University of California, San Diego

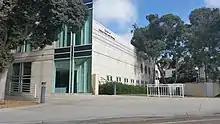
West exterior of the School of Global Policy and Strategy

The collection also includes a work by Alexis Smith consisting of a path made of a large coiling snake whose head guides towards Geisel Library, with a quote from John Milton's "Paradise Lost" carved along its length: "And wilt thou not be loath to leave this Paradise, but shalt possess a Paradise within thee, happier far." The path circles around its own garden and a large granite book-shaped block. One of the newest additions to the collection is Tim Hawkinson's giant teddy bear made of six boulders located in between the newly constructed Calit2 buildings. Another notable campus sight was the graffiti staircase of Mandeville Hall, a series of corridors that had been tagged with graffiti by generations of students over decades of use; this was recently replaced with the Graffiti Art Park. Students in the university's visual arts department also create temporary public art installations as part of their coursework. In 2007, the university sponsored a $56,000 performance art project to develop a sense of community at the sprawling campus.